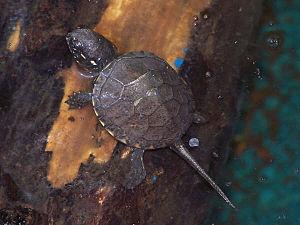
La Cistude est une espèce de tortue de la famille des Emydidae.